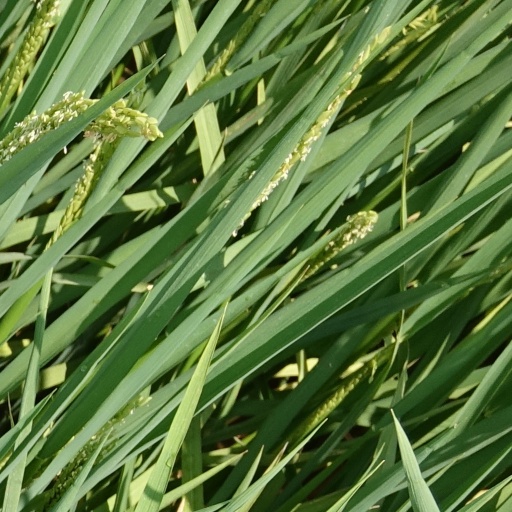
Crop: rice